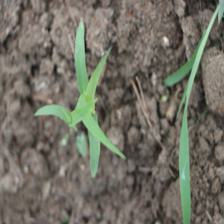
Label: Sorghum